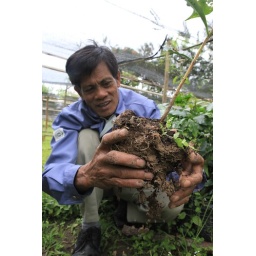
Looking for the straightness of the main tap root from a plant in a plastic bag. Sulawesi, Pedemeran Coffee Plantation Sulawesi